Describe the emotion expressed in this image:  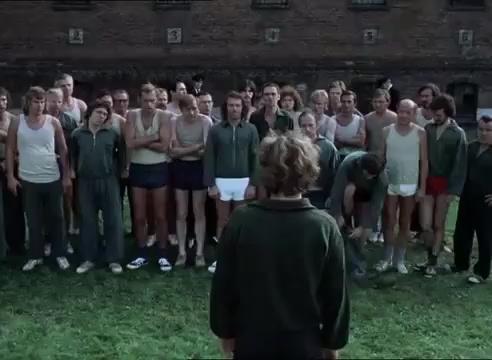
This person displays Fear, valence and arousal with moderate intensity.